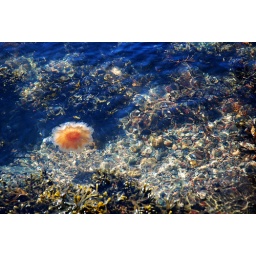
Jellyfish in clear water